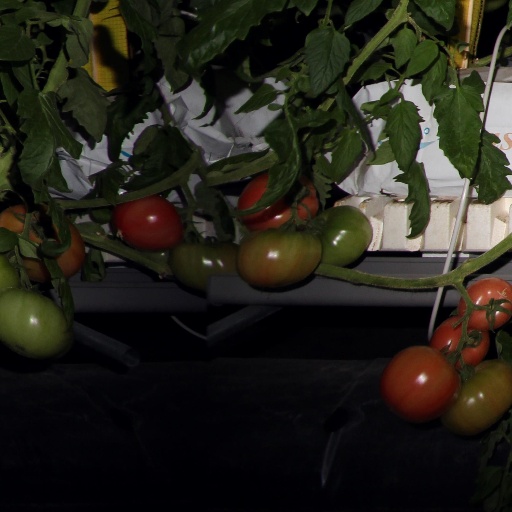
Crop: tomato